Galantamine

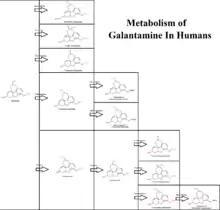
Metabolic pathways of galantamine

Since galantamine is metabolized by CYP2D6 and CYP3A4, inhibiting either of these isoenzymes will increase the cholinergic effects of galantamine. Inhibiting these enzymes may lead to adverse effects. It was found that paroxetine, an inhibitor of CYP2D6, increased the bioavailability of galantamine by 40%. The CYP3A4 inhibitors ketoconazole and erythromycin increased the bioavailability of galantamine by 30% and 12%, respectively.